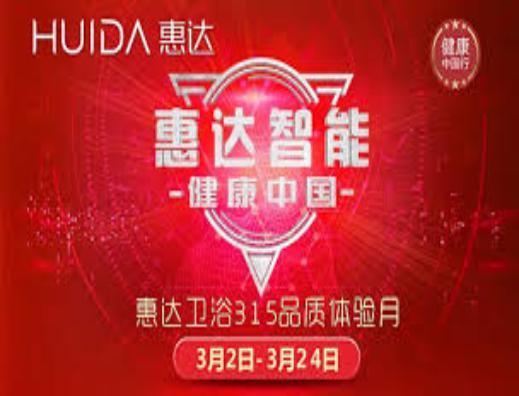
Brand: huida
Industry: Necessities